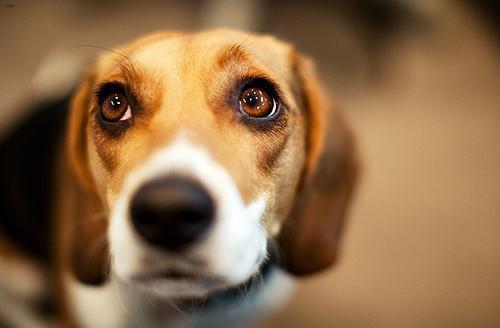
beagle